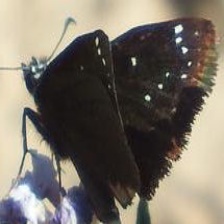
Species: SOOTYWING